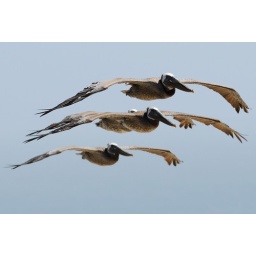
Brown pelicans (Pelecanus occidentalis) flying above Pacific coast bluffs, San Gregorio State Beach, San Mateo County, California.